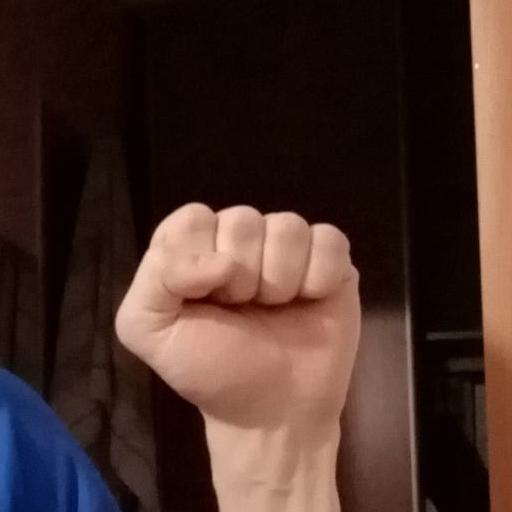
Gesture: fist